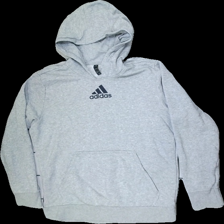
View: front
Type: Hoodie
Category: Men
Brand: Adidas
Colors: Grey
Material: 70%cotton 30%polyester
Pattern: Logo print
Cut: Regular
Size: L
Season: Autumn
Price range: 50-100
Recommended usage: Export